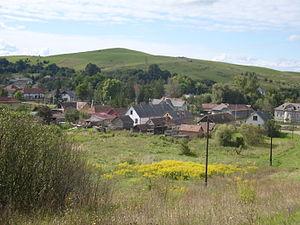
Uraj est une ancienne commune rattachée en 1978 à la ville d'Ózd, dans le département de Borsod-Abaúj-Zemplén en Hongrie.